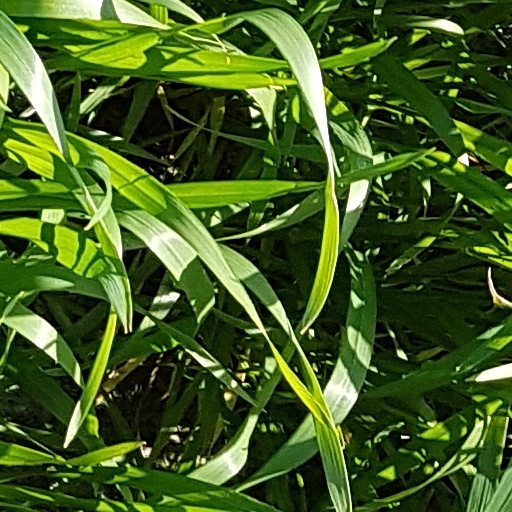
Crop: wheat